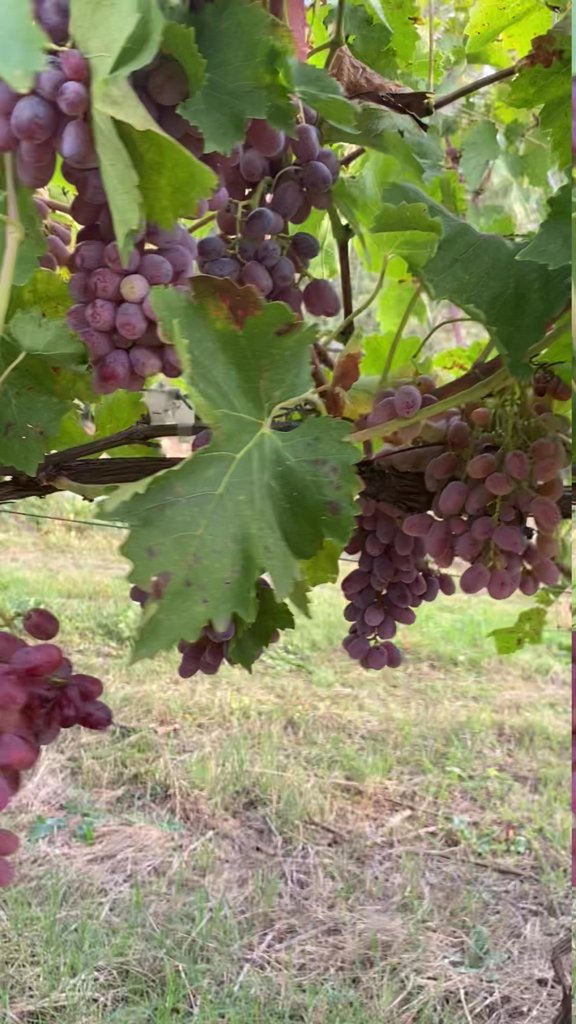
Berries visible: 137
Grape clusters: 7